Ernest Harrison (cricketer)

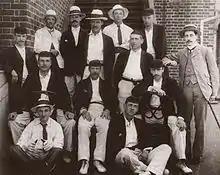
The Tasmanian cricket team that beat Victoria at the MCG in 1902-03. Ernest Harrison is standing third from left.

Ernest Harrison (22 July 1874 – 14 November 1968) was an Australian cricketer. He played ten first-class matches for Tasmania between 1902 and 1911.